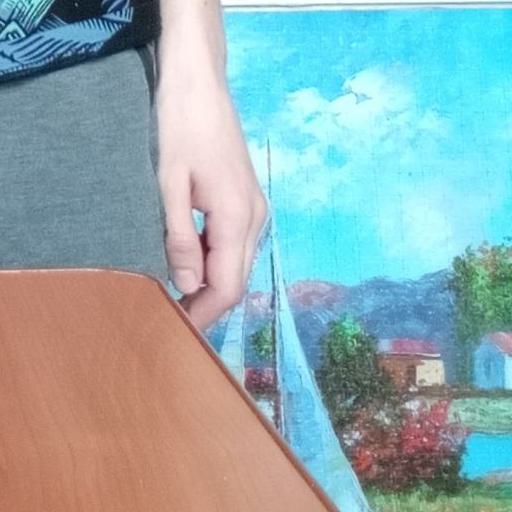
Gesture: no_gesture